List of birds of the Czech Republic

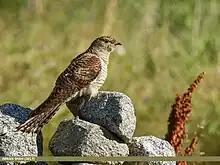

Sandgrouse have small, pigeon like heads and necks, but sturdy compact bodies. They have long pointed wings and sometimes tails and a fast direct flight. Flocks fly to watering holes at dawn and dusk. Their legs are feathered down to the toes.